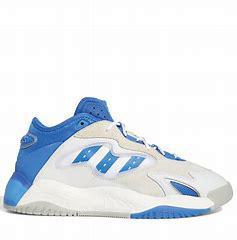
Brand: adidas
Model: originals Adidas Originals Streetball